Apirak Kosayodhin

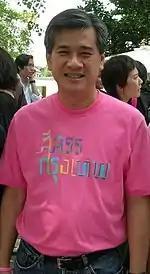

In 2004 the Democrat Party nominated him as their candidate for the Bangkok governor election, which he won gaining 40% of all votes. Paveena Hongsakul, an independent candidate with the unofficial support of the ruling Thai Rak Thai party, came in second-place with 16% of the vote.